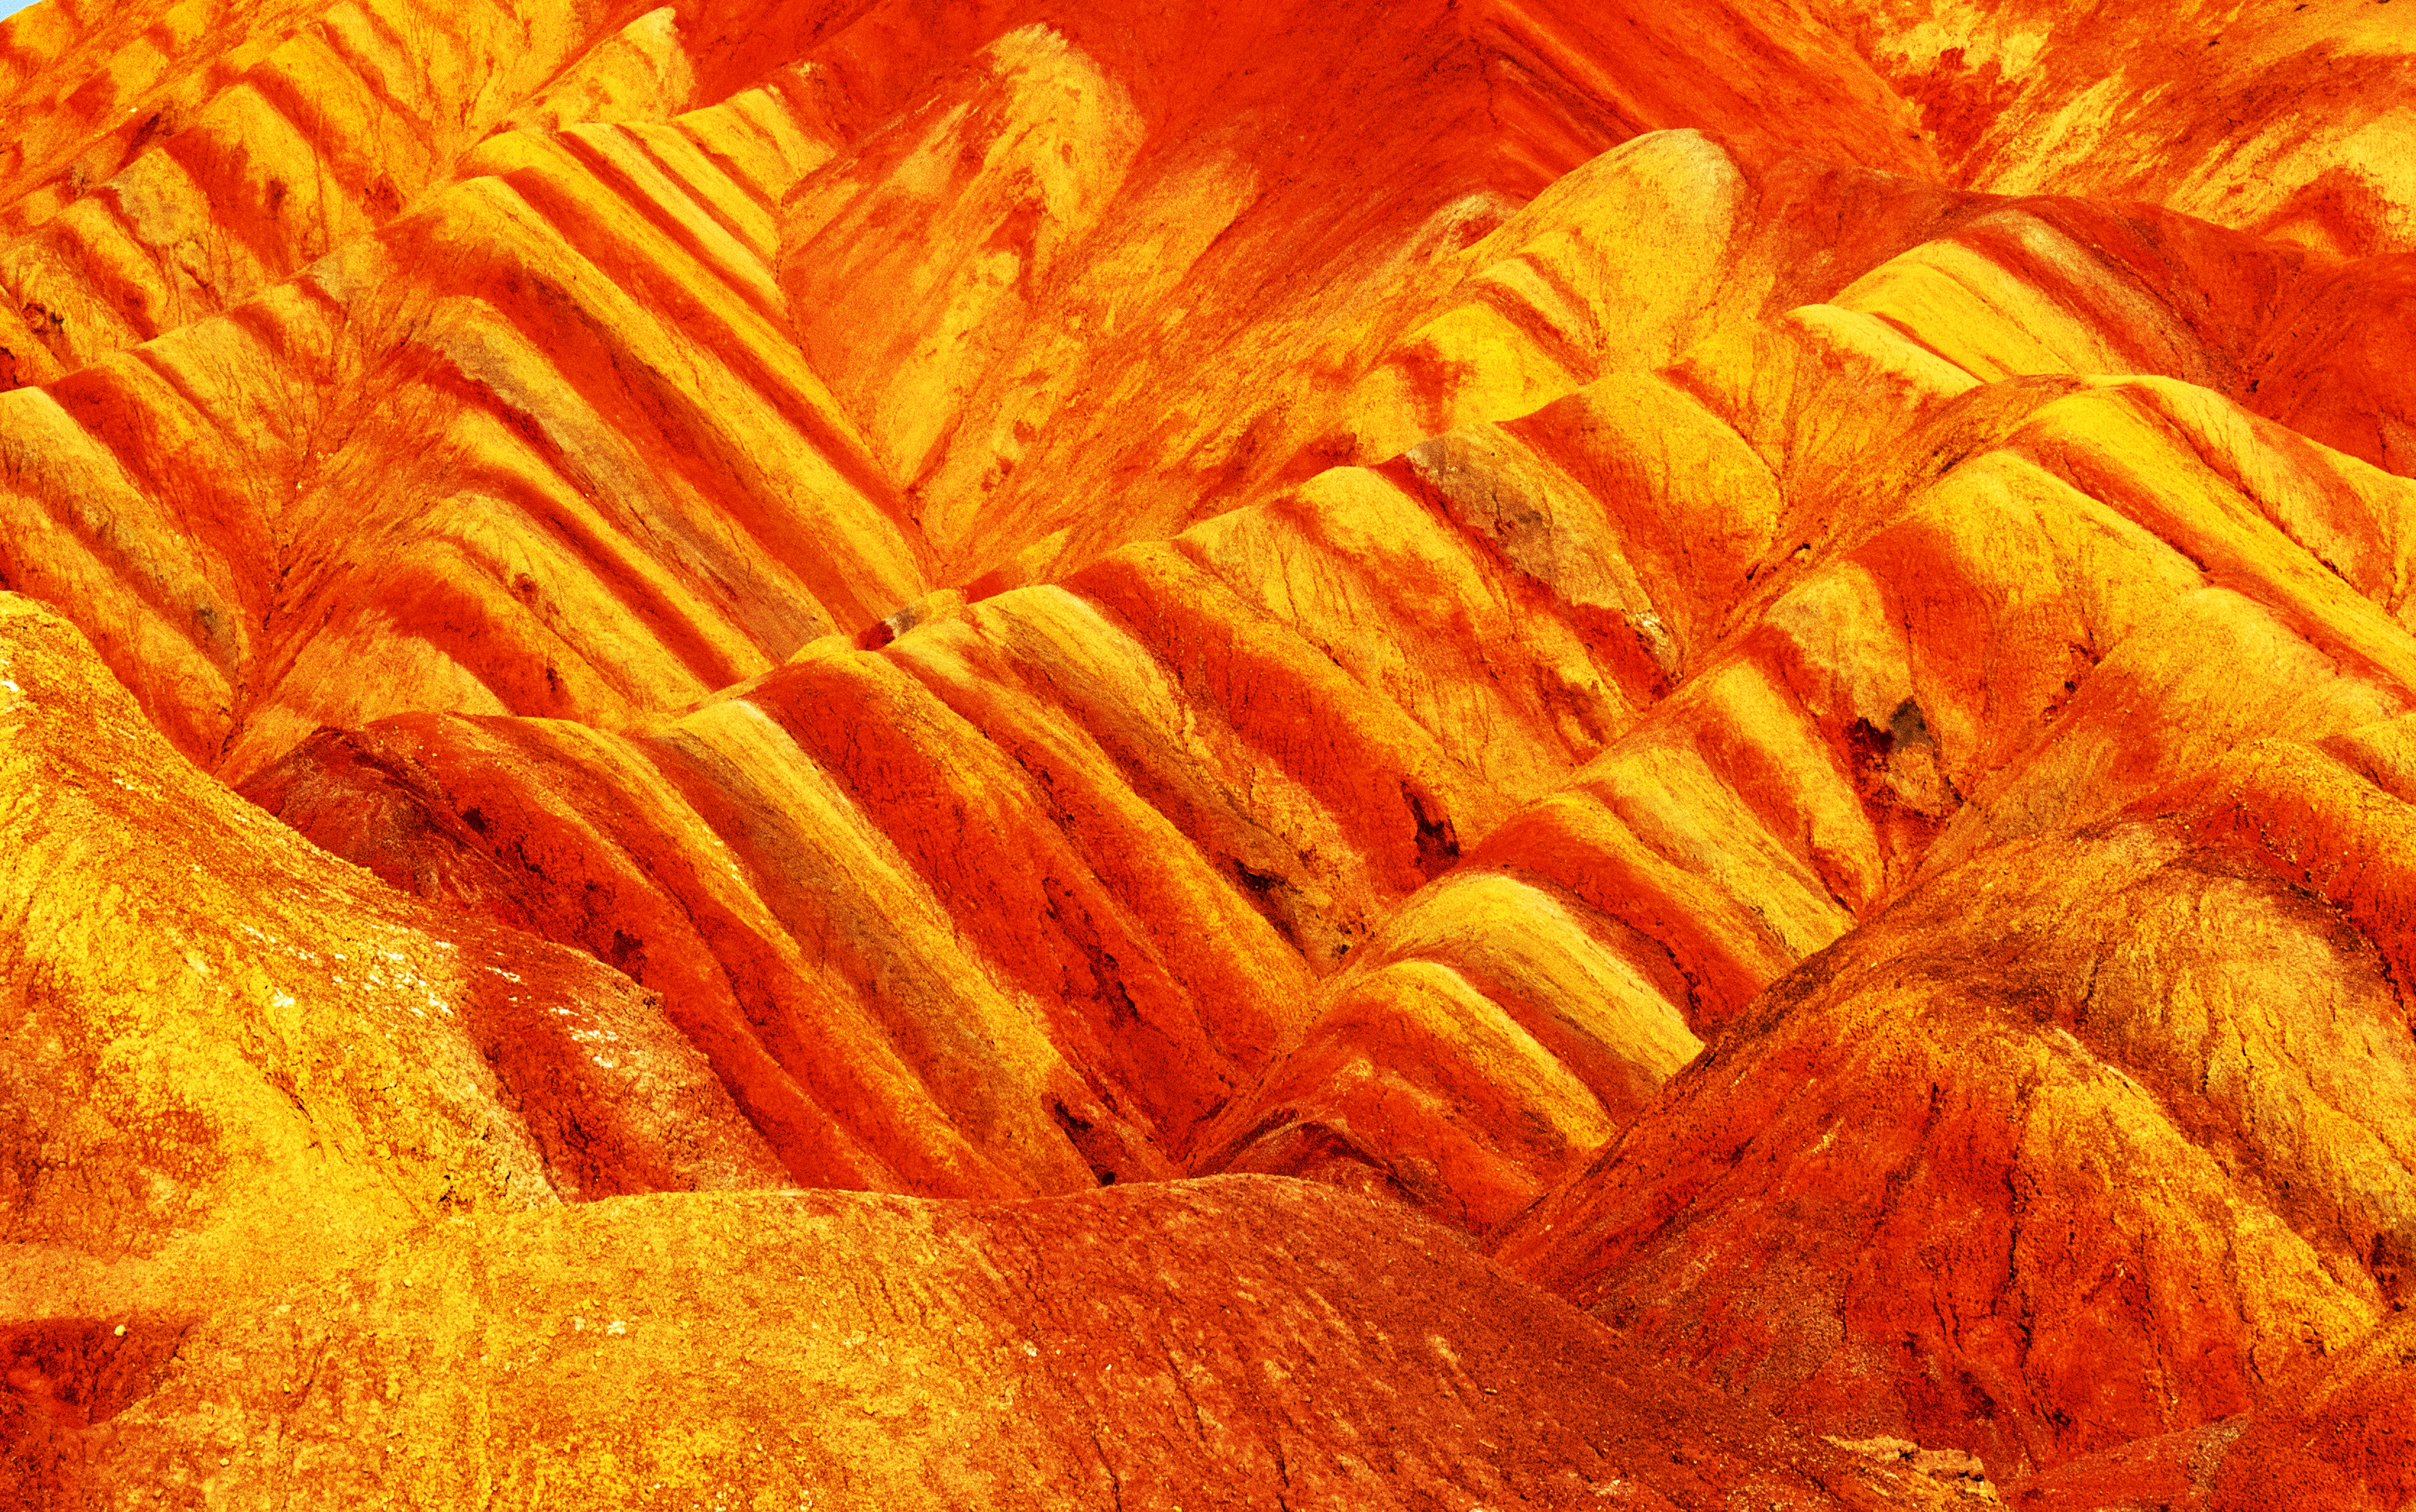
colorful, danxia, orange, amber, wood, natural landscape, Tints and shades, formation, cuisine, landscape, pattern, peach, rock, badlands, art, ingredient, erosion, macro photography